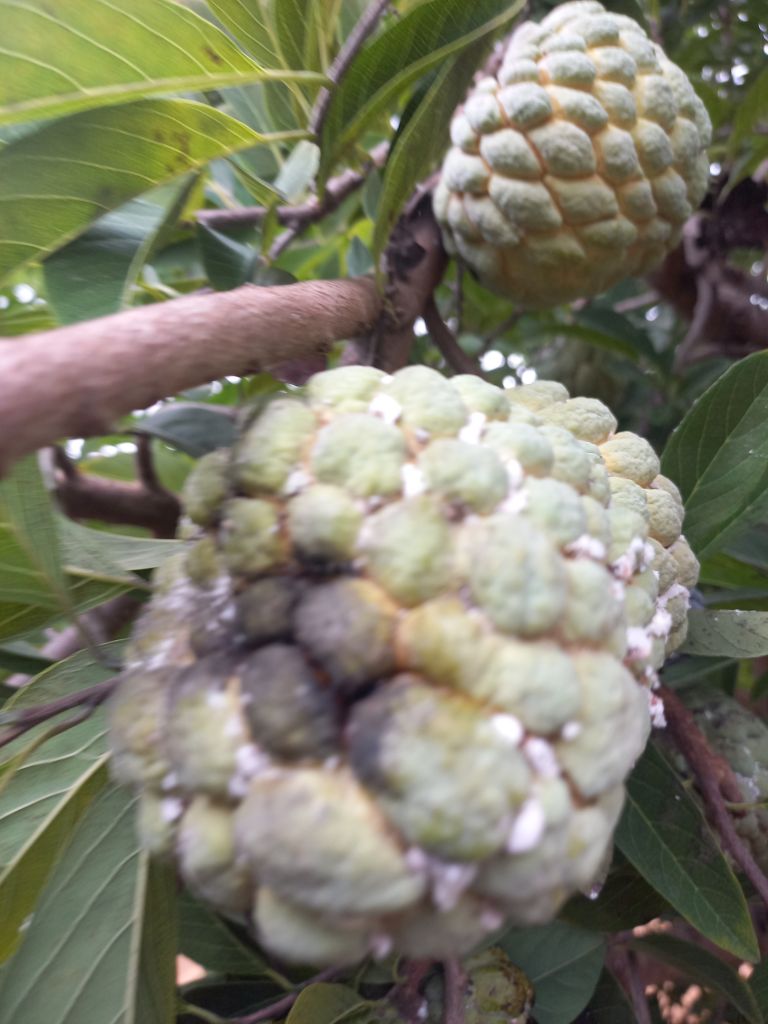
Disease label: Diplodia Rot